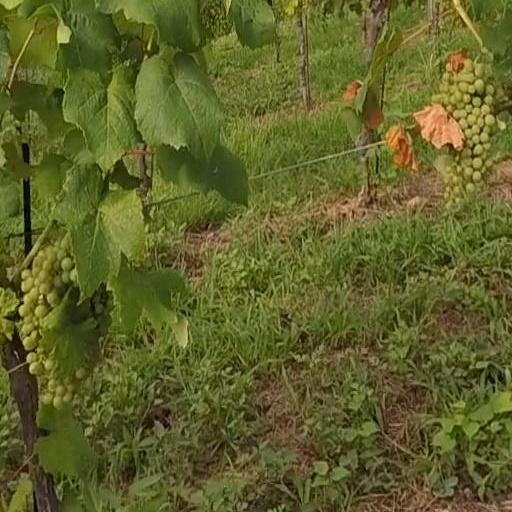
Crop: grape